Mass murder on Dzika Street

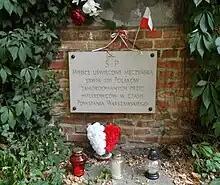
Plaque at the courtyard of the tenement house at 17 Dzika Street, commemorating victims of the massacre

The mass murder on Dzika street was a war crime committed by German troops against Polish civilians during World War II, amidst the Warsaw Uprising on August 21, 1944. The execution took place in the yard of a housing block on Dzika 17 street. Around 200 civilians were killed. While nowhere near as large as the wholesale massacre in Wola, it was one of the largest mass murder carried out by the Nazis during the battle of Warsaw Old Town.